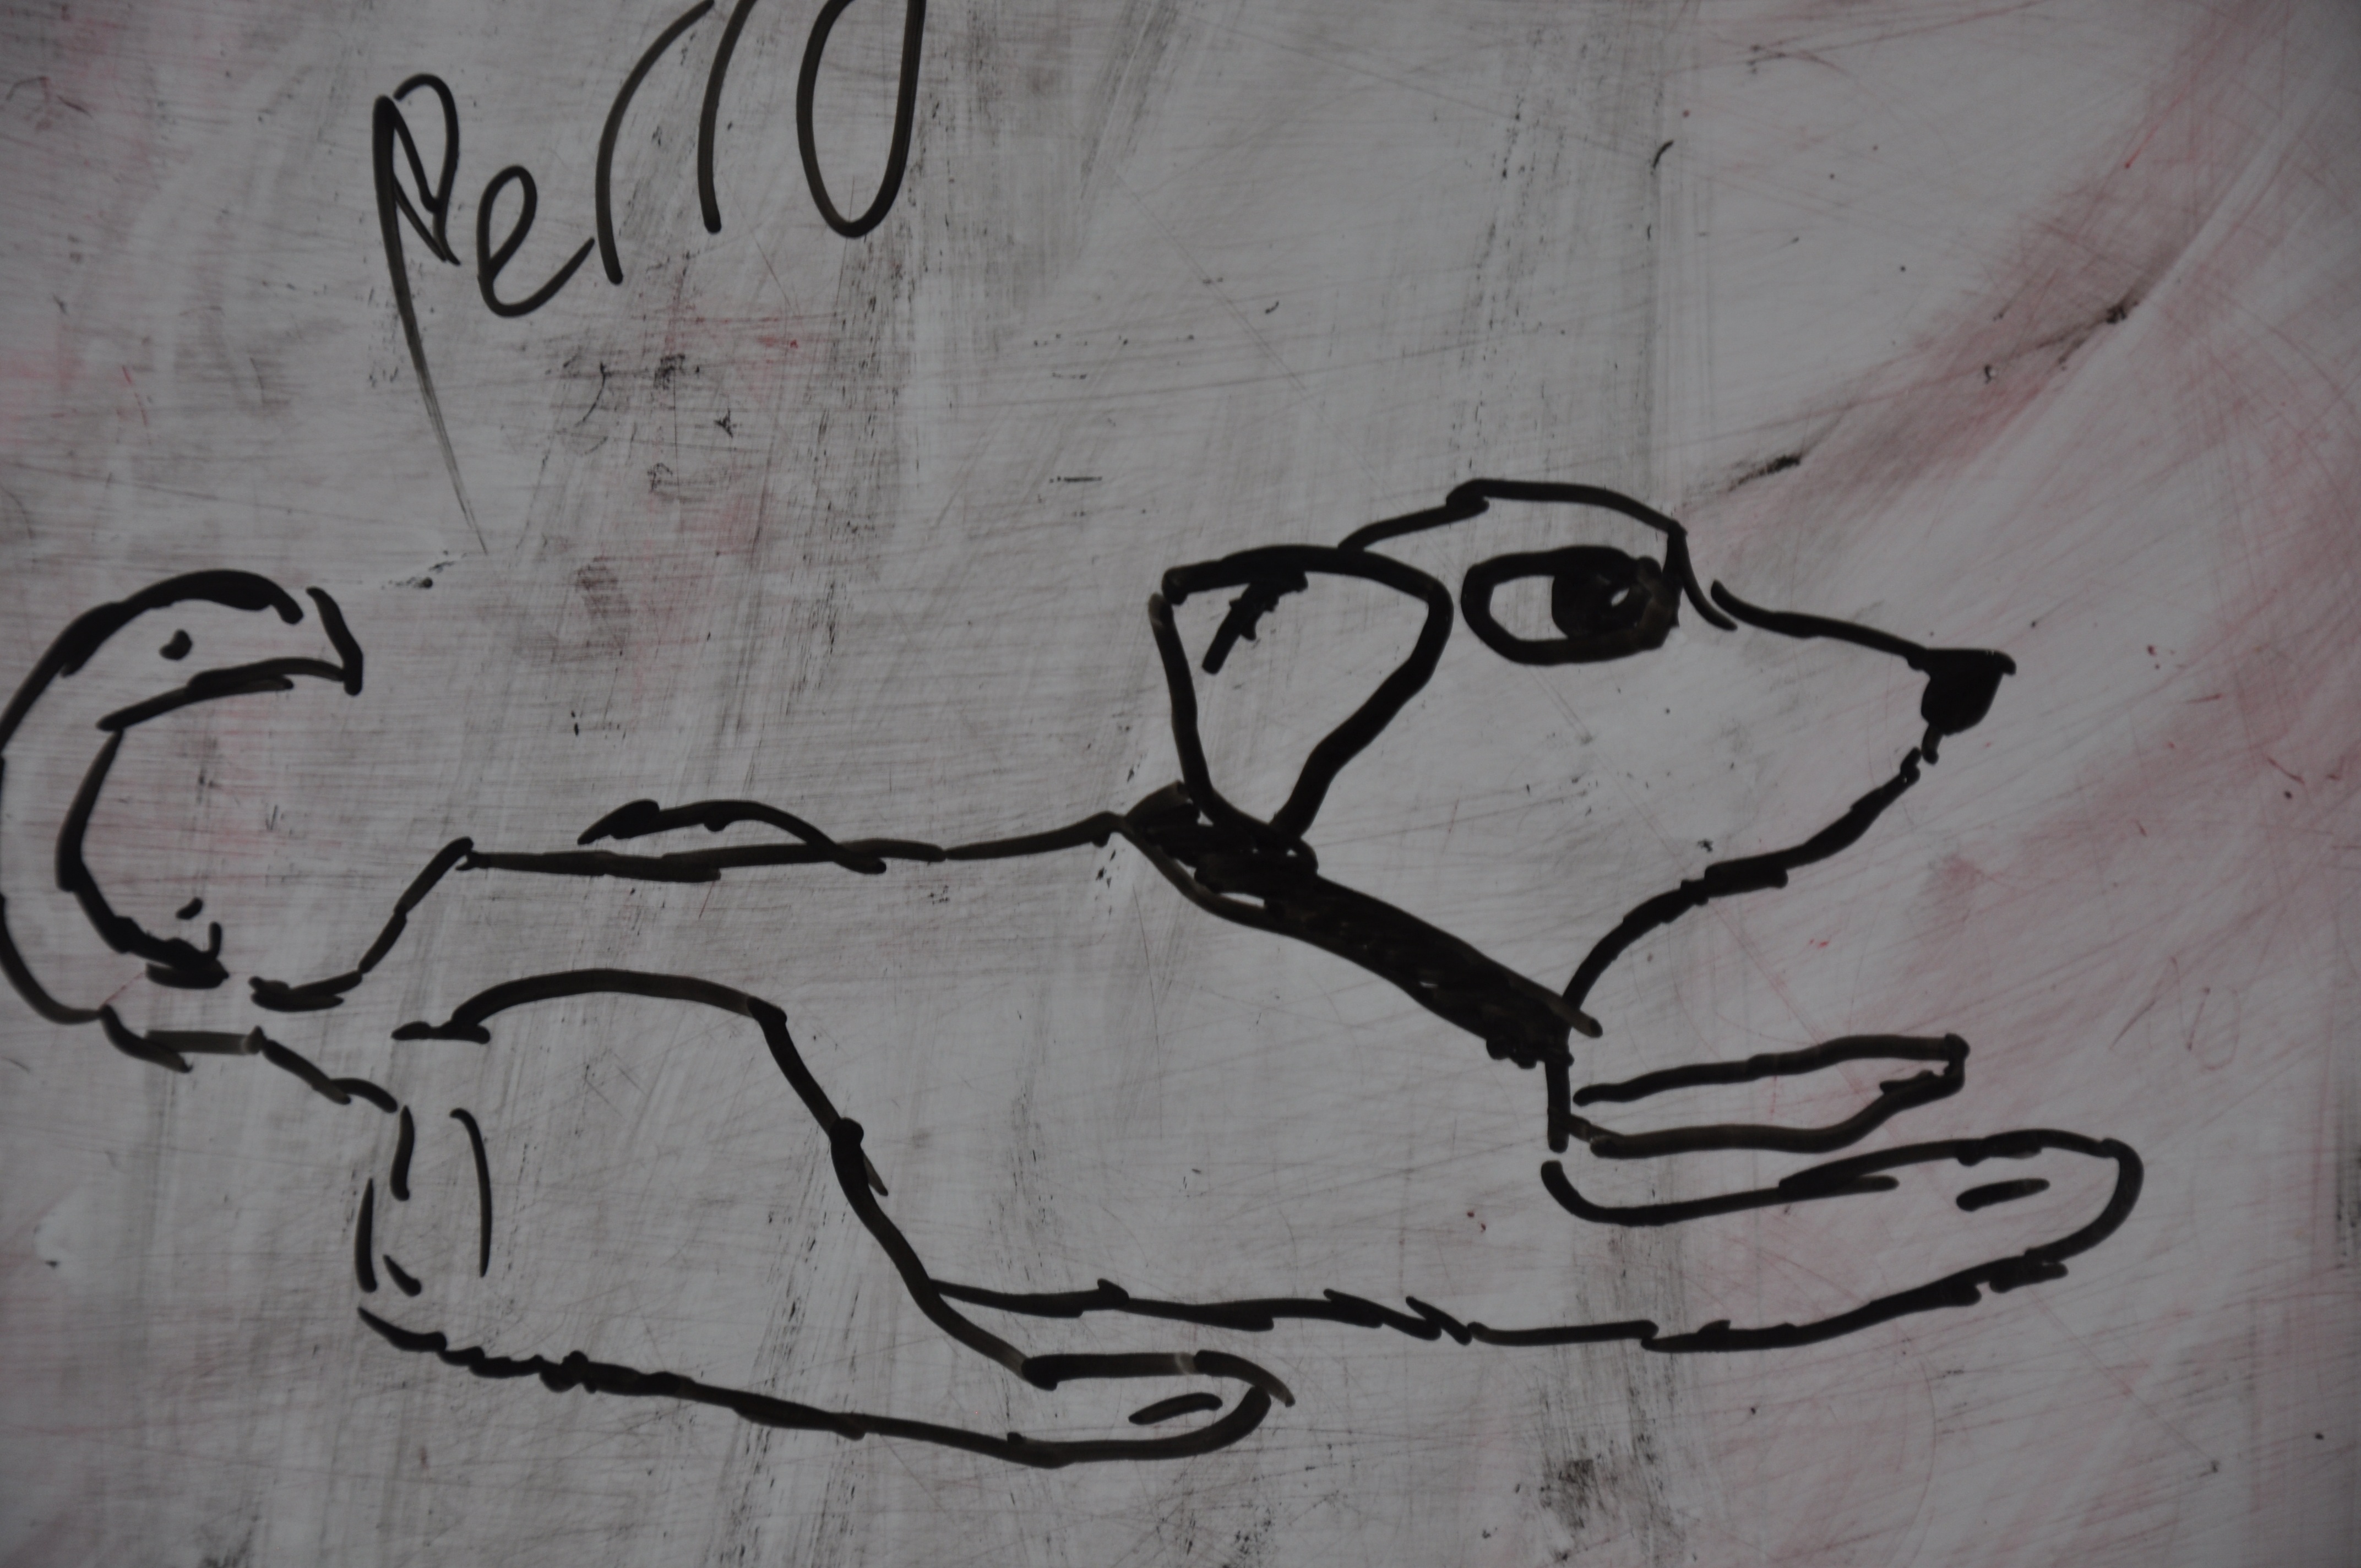
black and white, dog, graffiti, slate, font, art, sketch, drawing, illustration, marker, calligraphy, child drawing